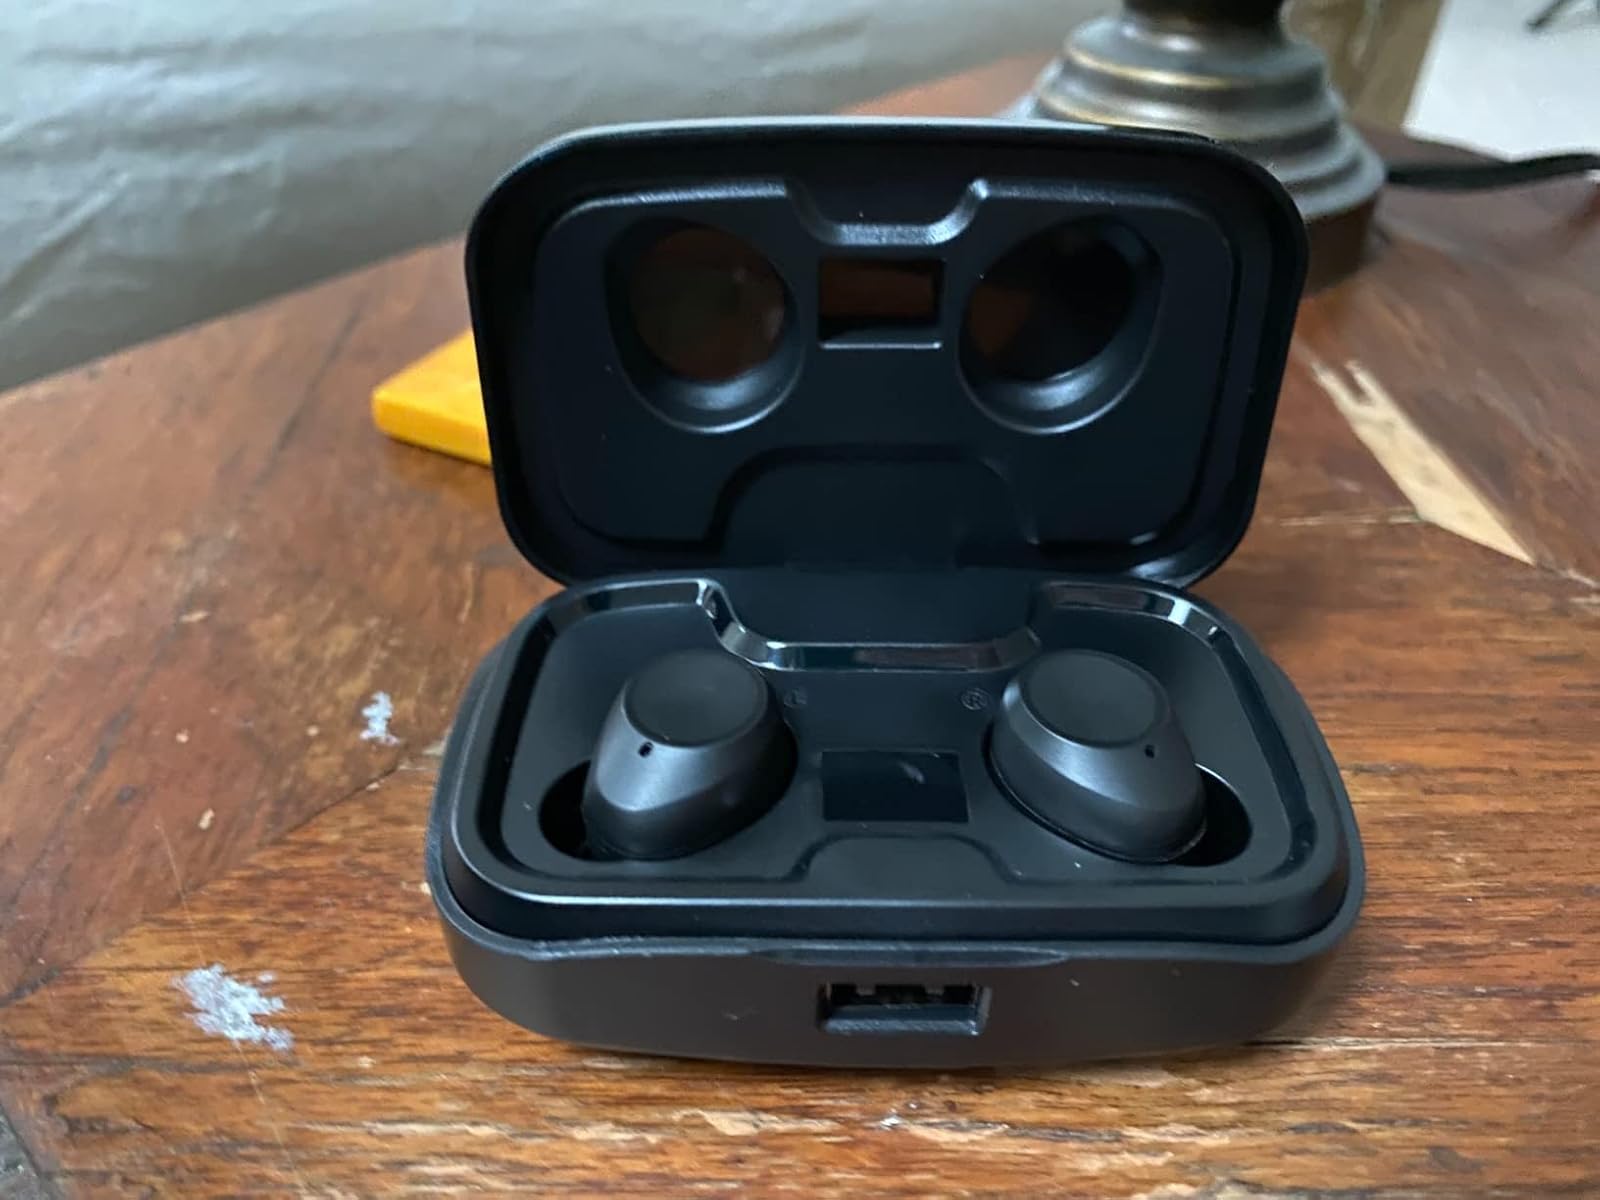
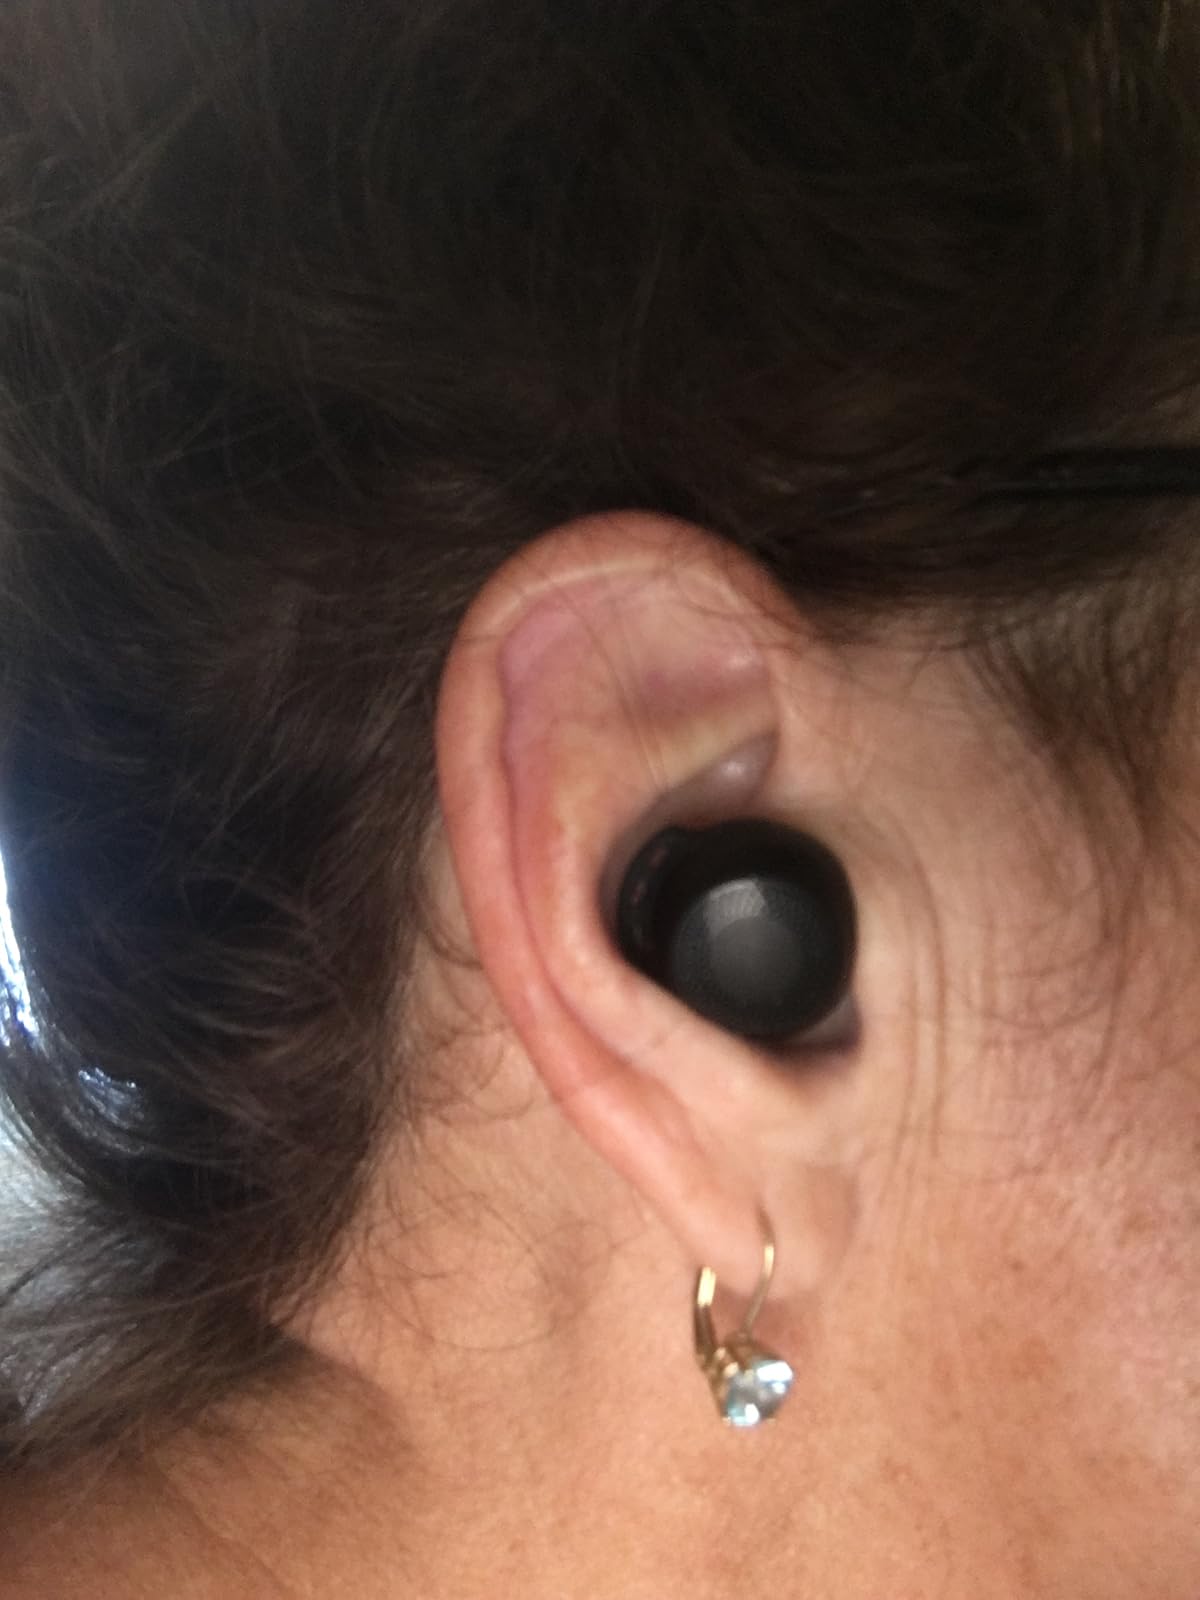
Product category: earbuds
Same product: no